Taxis by country

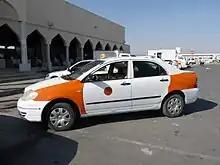
Toyota Corolla taxicab in Oman

Taxicabs in Oman are usually with orange panels and mostly Toyota or Nissan models. The number plate is red and starts with K, KA, KB (for saloons) and KK (for vans). They do not have any meters installed. The fare is generally decided by bargaining with the driver, though most commuters have a good idea of what can be considered a reasonable price. The rider may choose to have the taxi "shared", or "engaged." In an engaged taxi, the driver will not take any more passengers (as opposed to a shared taxi). Usually, drivers charge much more to have the taxi engaged, sometimes as much as eight to ten times the price of a shared taxi. In a shared taxi, the driver will usually get more people who need to go along the same way. Due to low costs of fuel and fairly high purchasing power parity in Oman, taxicabs are extremely cheap when compared to other parts of the world, even in the engaged mode.